Elizabeth Williams (basketball)

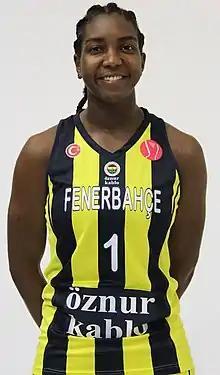
Williams in 2019

Elizabeth Olatayo Williams (born June 23, 1993) is a Nigerian-American professional basketball player for the Chicago Sky of the Women's National Basketball Association (WNBA). She was the longest standing member of the Atlanta Dream until she signed with the Mystics. After immigrating from Colchester, Essex, England, she played her college career at Duke University. Then, she was drafted by the Connecticut Sun 4th overall in the 2015 WNBA draft, and was traded to Atlanta after only one year with the Sun.